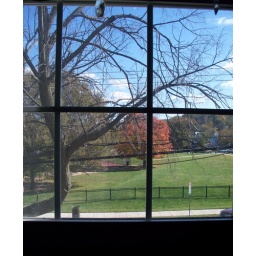
view from window on turkey thicket tree orange in fall.